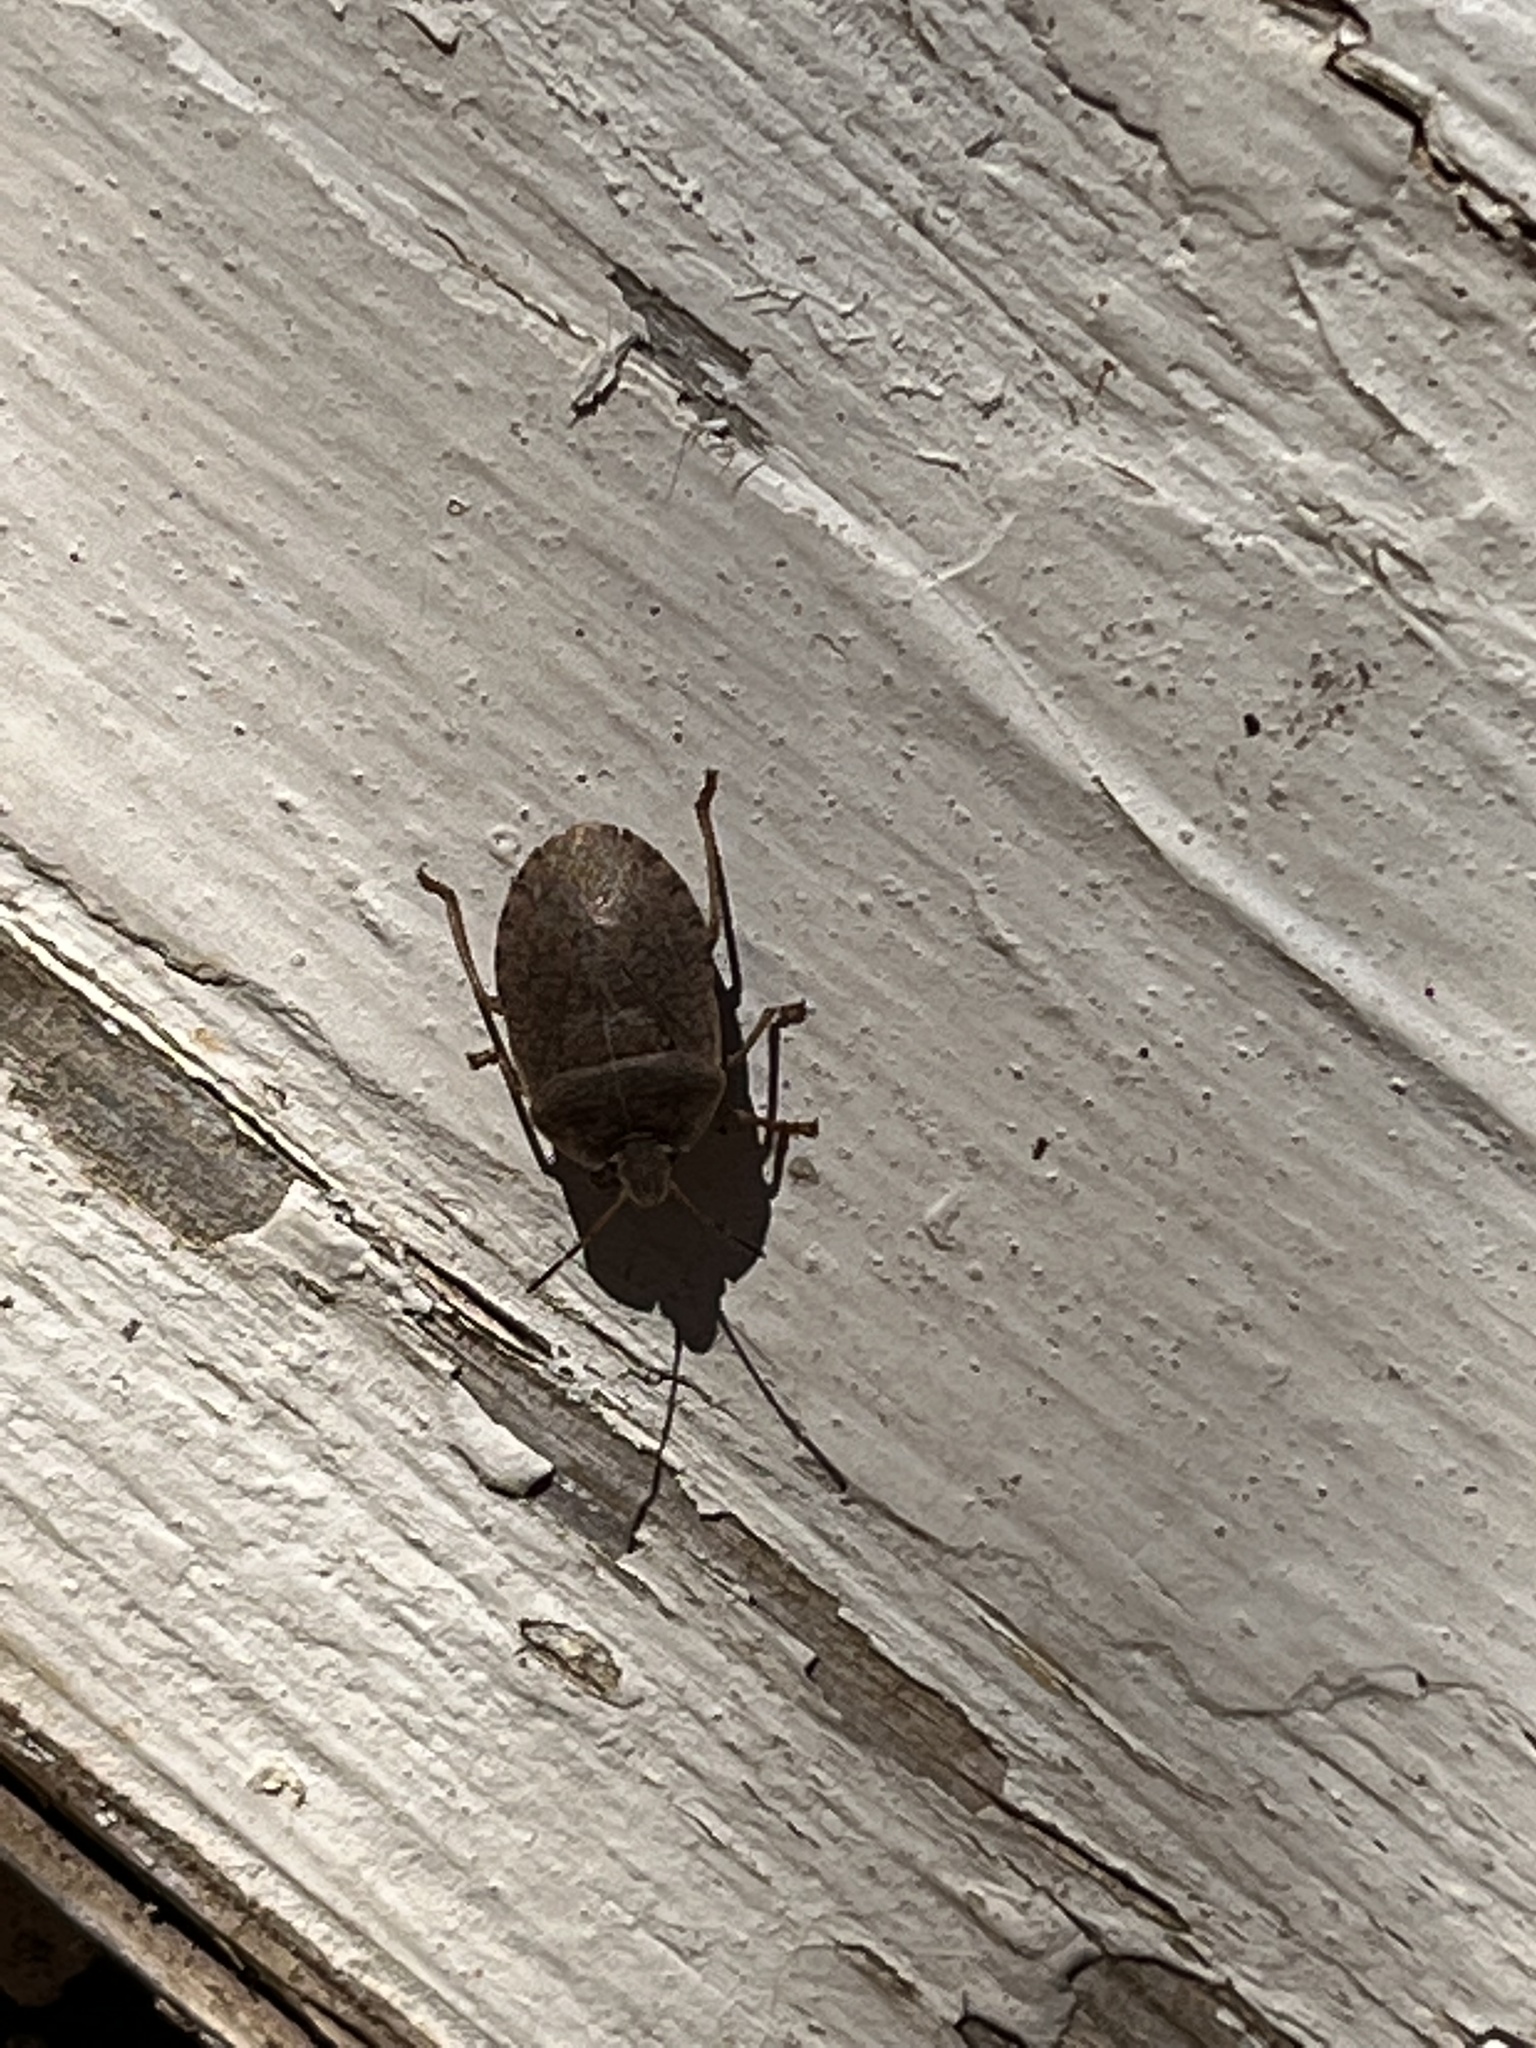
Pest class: stink_bug